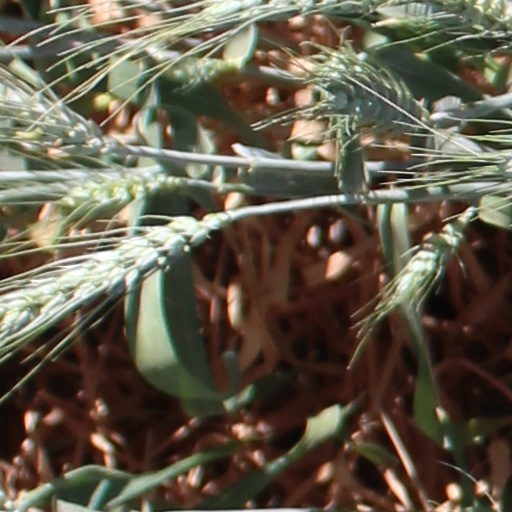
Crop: wheat